William Russell (banker)

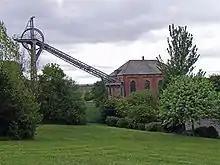
F Pit Museum, Albany, Tyne and Wear, a pit sunk by William Russell in the 1770s

Russell took on a lease for New Washington colliery in 1775; the royalty holder in 1820, in the time of his son as owner, was Sir Wilfrid Lawson, 1st Baronet, of Brayton. He took on a further lease, of Wallsend Colliery, in 1787. The royalties were held by the dean and chapter of Durham Cathedral. The terms were such that he generated a large personal income. He became very wealthy; and left "personalty sworn under £160,000" at his death.